Water droplet erosion

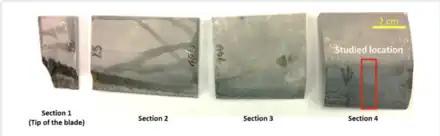
Water droplet erosion damage in a steam turbine blade

Water droplet erosion (WDE) is "a form of materials wear that is caused by the impact of liquid droplets with sufficiently high speed." The phenomenon was furthermore previously known as liquid impingement erosion (LIE).